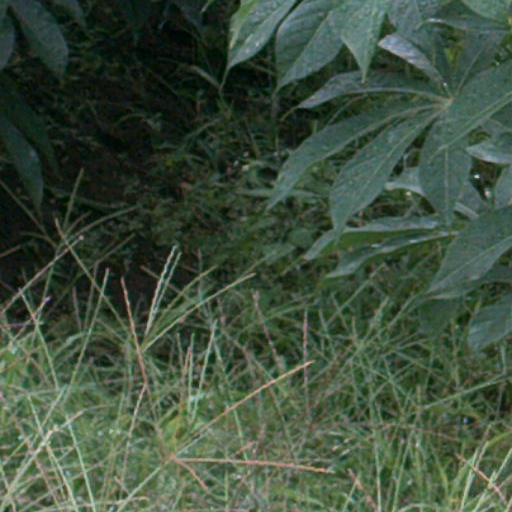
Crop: cassava